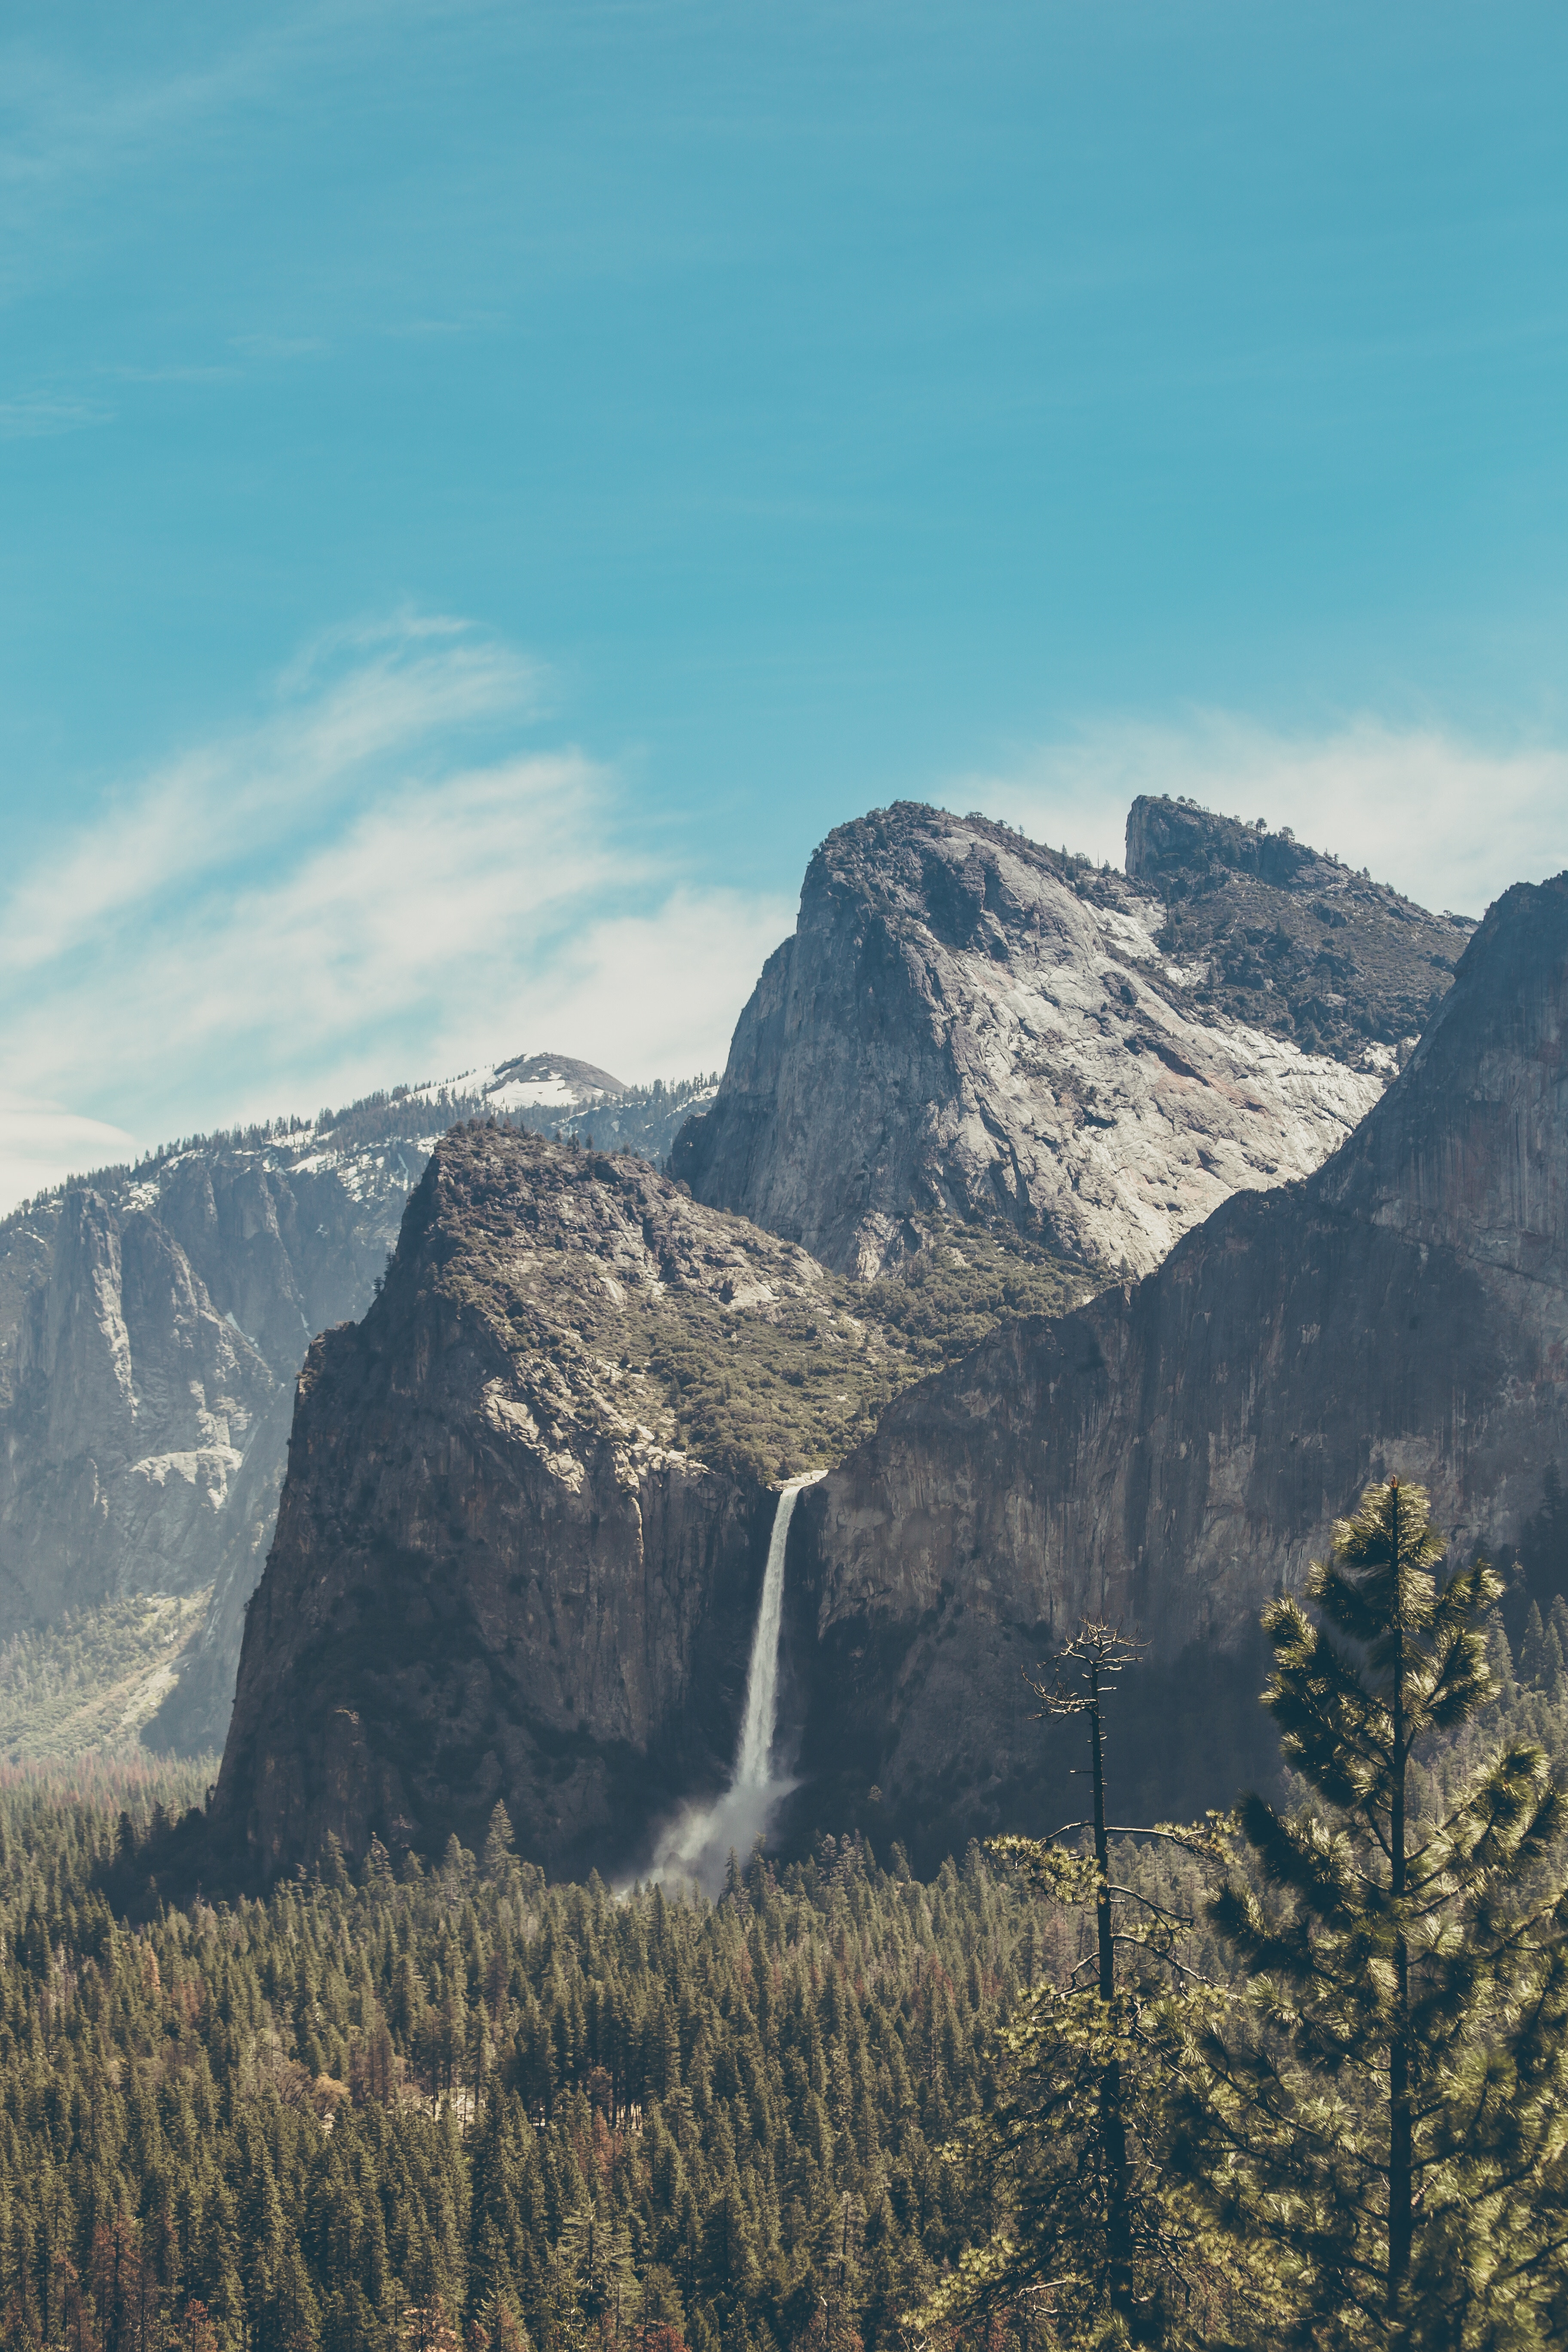
landscape, tree, nature, forest, rock, wilderness, mountain, winter, cloud, sky, hill, valley, mountain range, cliff, highland, terrain, national park, ridge, summit, woods, cool image, massif, geology, alps, escarpment, fell, cirque, cool photo, water feature, hill station, woody plant, mountainous landforms, glacial landform, mount scenery